British logistics in the Falklands War

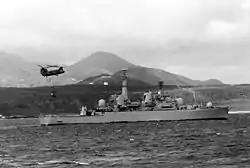
A twin-rotor helicopter with a load slung below hovers over a warship

The Royal Marines normally kept war reserves both afloat and ashore, but the floating reserve was on "Sir Geraint", and had just been unloaded for a routine transfer to another LSL. These were soon reloaded. A request to the Army for assistance for the Commando Logistic Regiment in moving stores from the depots was met by 150 trucks on the first day; 1,500 trucks would ultimately be used. The depots despatched one million operational rations and twelve million ordinary meals. They also supplied of ammunition, of fuel, and of stores. Eventually, would be moved through to the ports. Good weather at Devonport and Portsmouth permitted loading to be carried out in the open without the danger of perishable stores being damaged by rain.